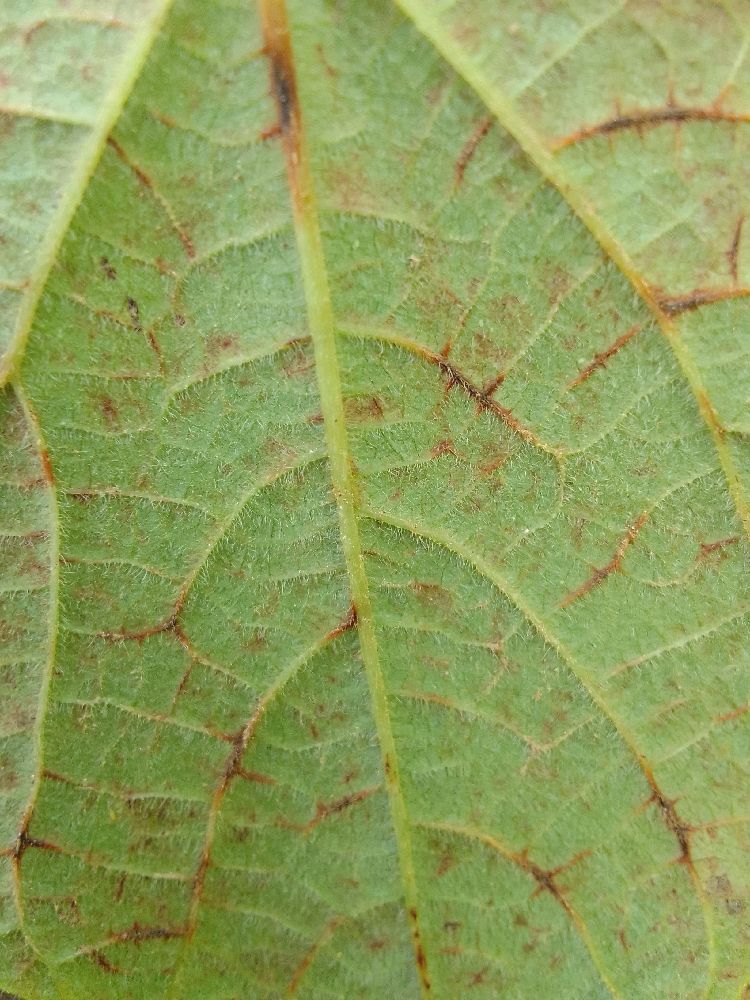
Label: anthracnose